Yoban Sādo

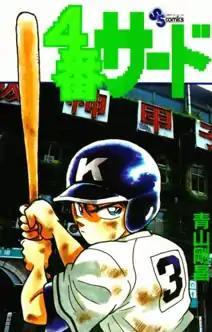
Volume cover

is a Japanese sports manga series written and illustrated by Gosho Aoyama. It was published in Shogakukan's manga magazine "Shōnen Sunday Zōkan" from 1991 to 1993, with its chapters collected in a single volume. The story depicts the final tournament of high school baseball, at the Koshien Stadium in Nishinomiya. The story's main characters are the high school baseball players Shigeo Nagashima and Kazuhisa Inao, whose names are taken from real-life Japanese baseball players Shigeo Nagashima and Kazuhisa Inao.